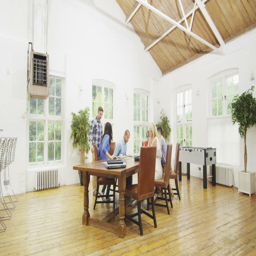
attractive casual business team in a relaxed informal office are working together around a large central table